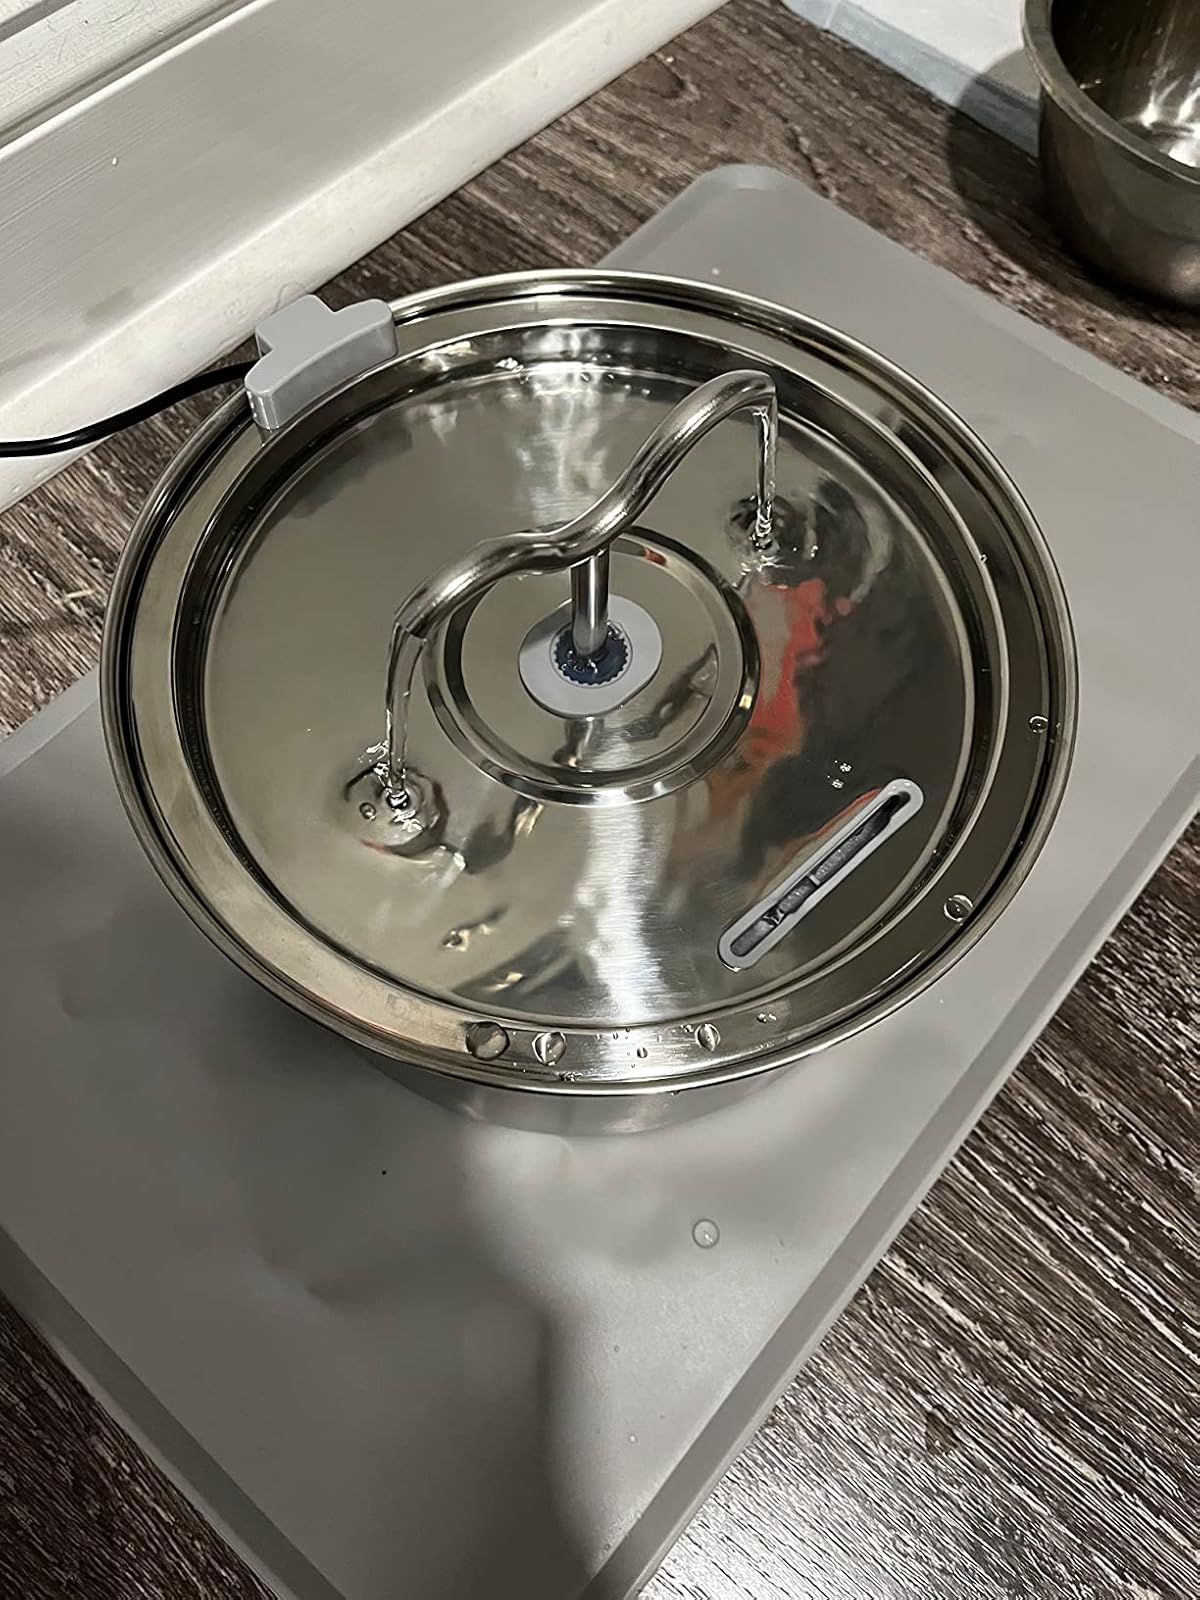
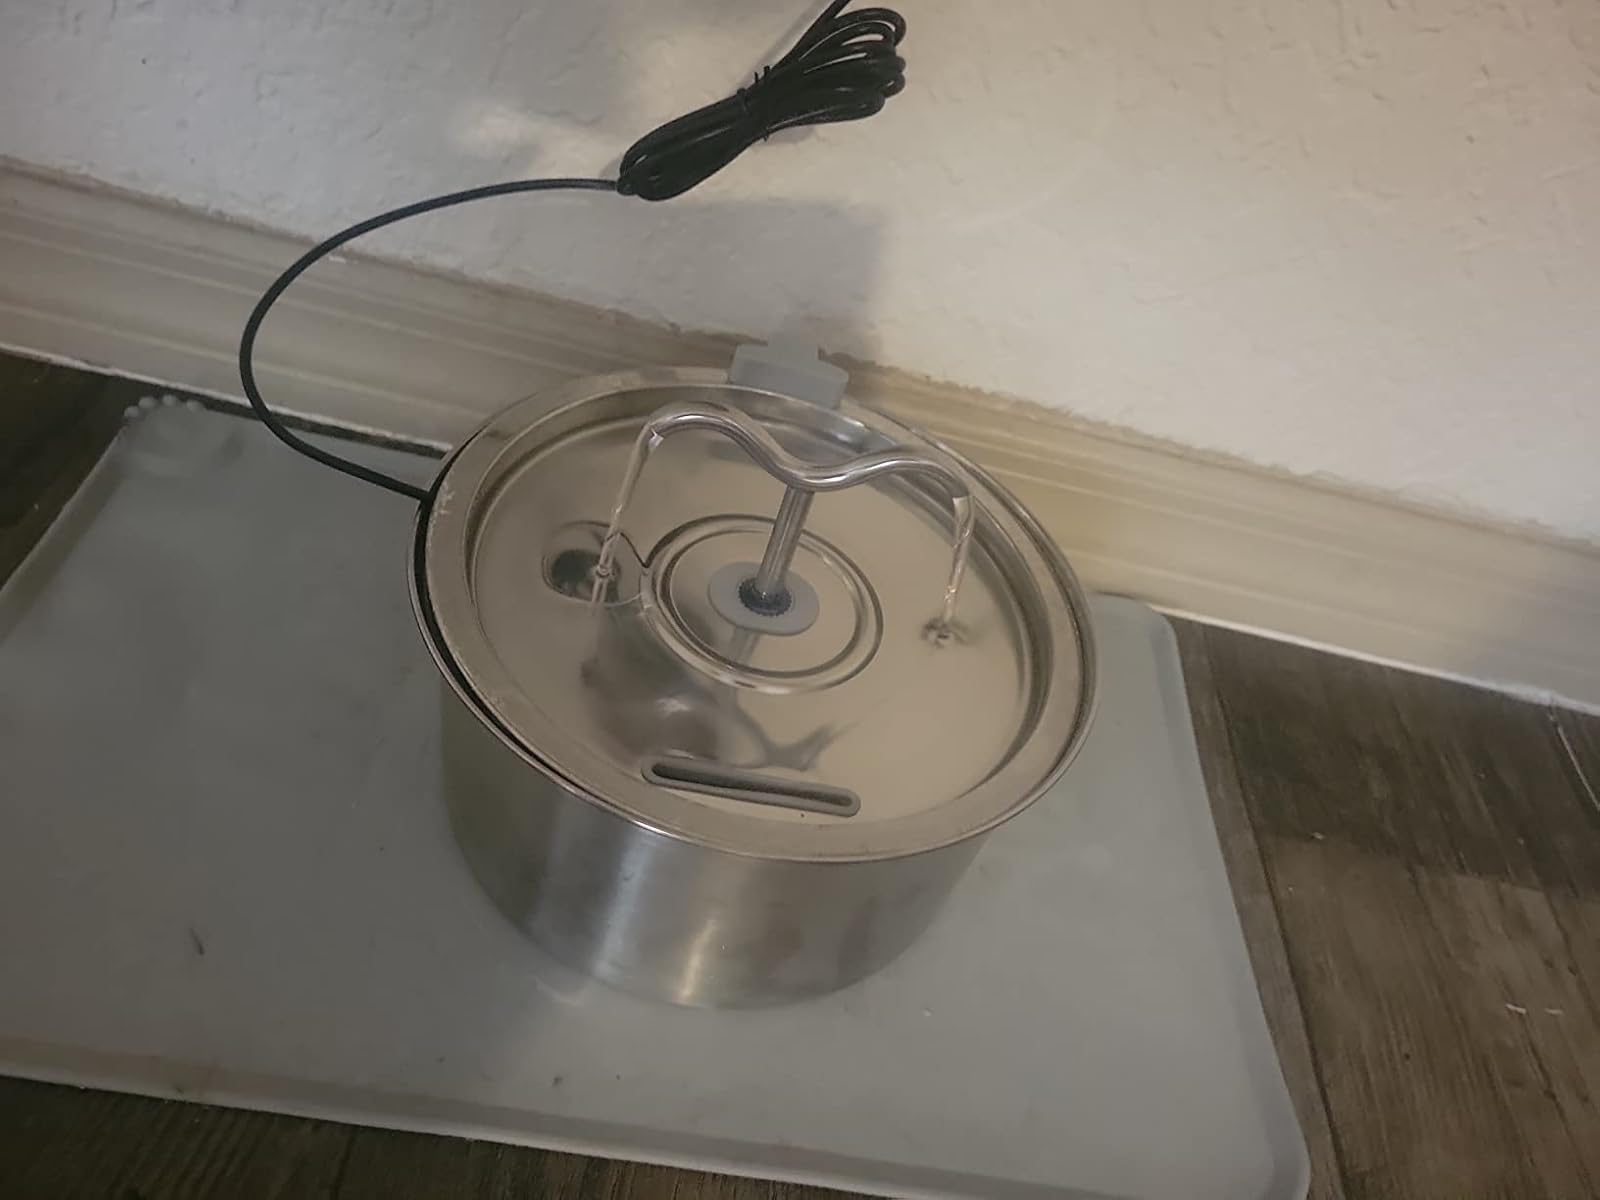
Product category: items_bowl
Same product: yes